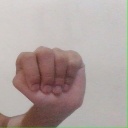
अक्षर: ठ